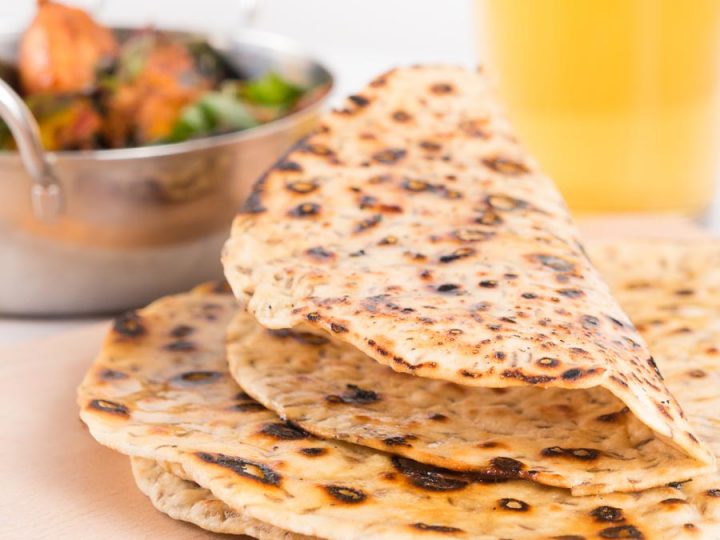
Dish: chapati